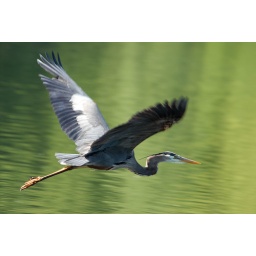
It was an unbelievable evening. Three herons flying around the lake...and sometimes just standing :)